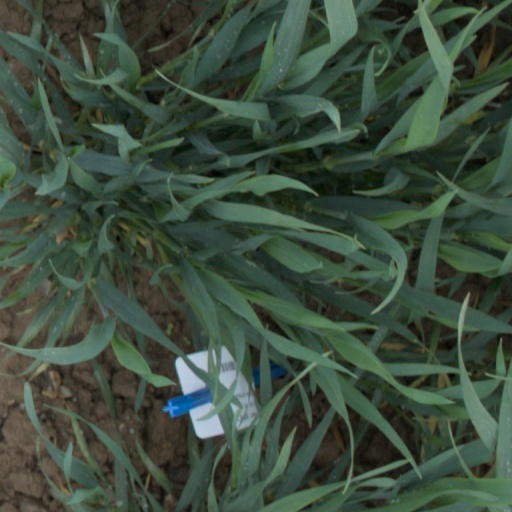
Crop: wheat